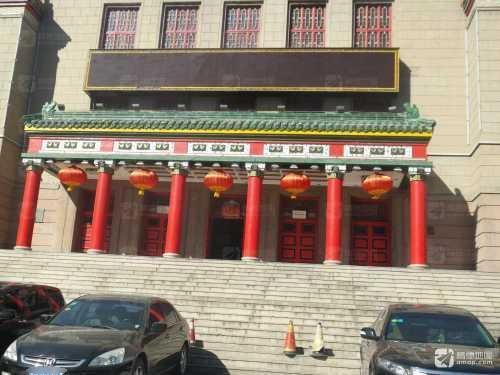
地标名称：承德剧场
所在城市：承德市·双桥区